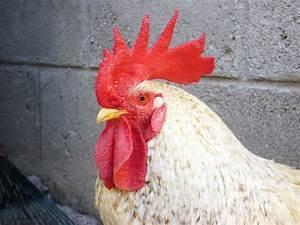
chicken